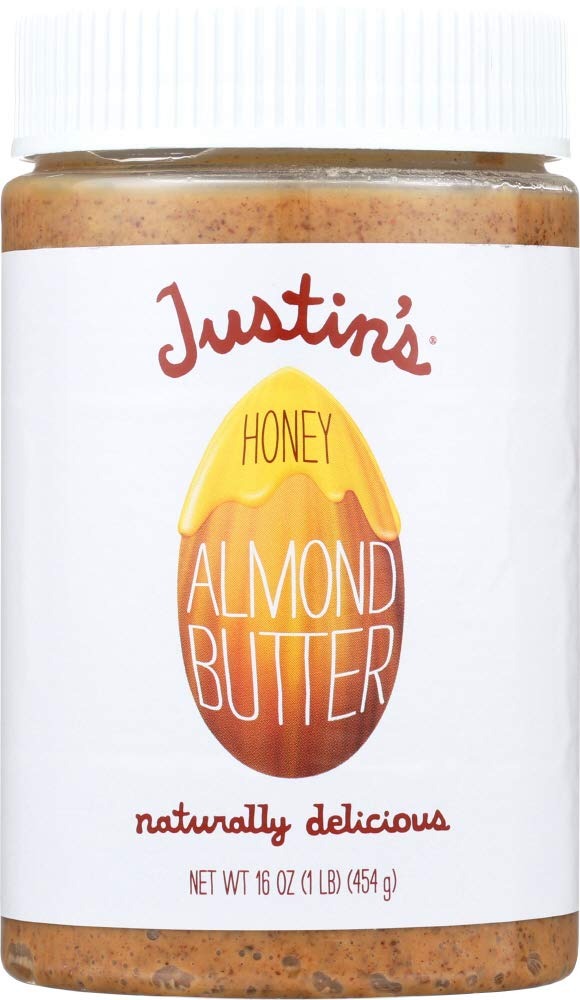
Item Name: Justin'S Nut Butter Natural Butter Plastic Jar Honey Almond 16 Ounce - Pack Of 1
Value: 16.0
Unit: Fl Oz

Price: 11.77